History of Sesame Street

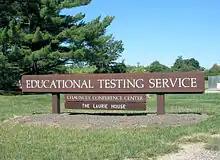
Welcome sign at entrance to ETS headquarters. The ETS conducted the early summative studies about "Sesame Street".

The producers of "Sesame Street" believed education through television was possible if they captured and sustained children's attention; this meant the show needed a strong appeal. Edward Palmer, the CTW's first Director of Research and the man Cooney credited with building the CTW's foundation of research, was one of the few academics in the late 1960s researching children's television. He was recruited by the CTW to test if the curricula developed in the Boston seminars were reaching their audience effectively. Palmer was also tasked with designing and executing the CTW's in-house research and with working with the Educational Testing Service (ETS). His research was so crucial to Sesame Street that Gladwell asserted, "... without Ed Palmer, the show would have never lasted through the first season".